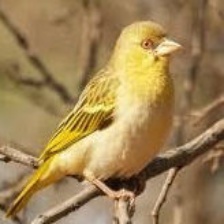
Species: EASTERN GOLDEN WEAVER
Scientific name: PLOCEUS SUBAUREUS